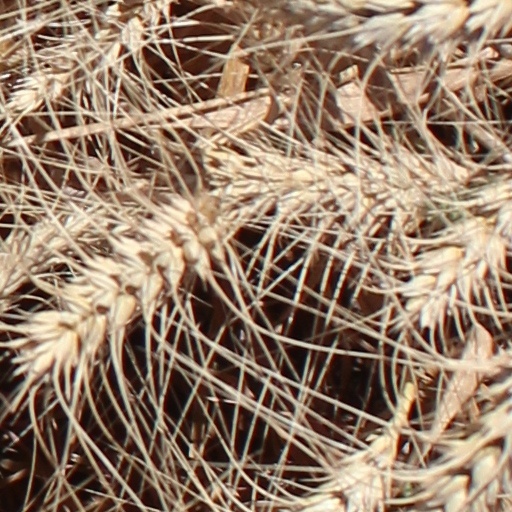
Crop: wheat